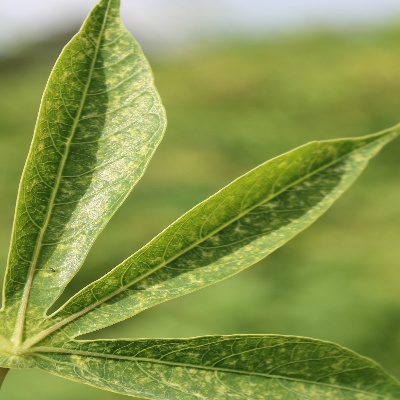
Crop: Cassava
Condition: green mite